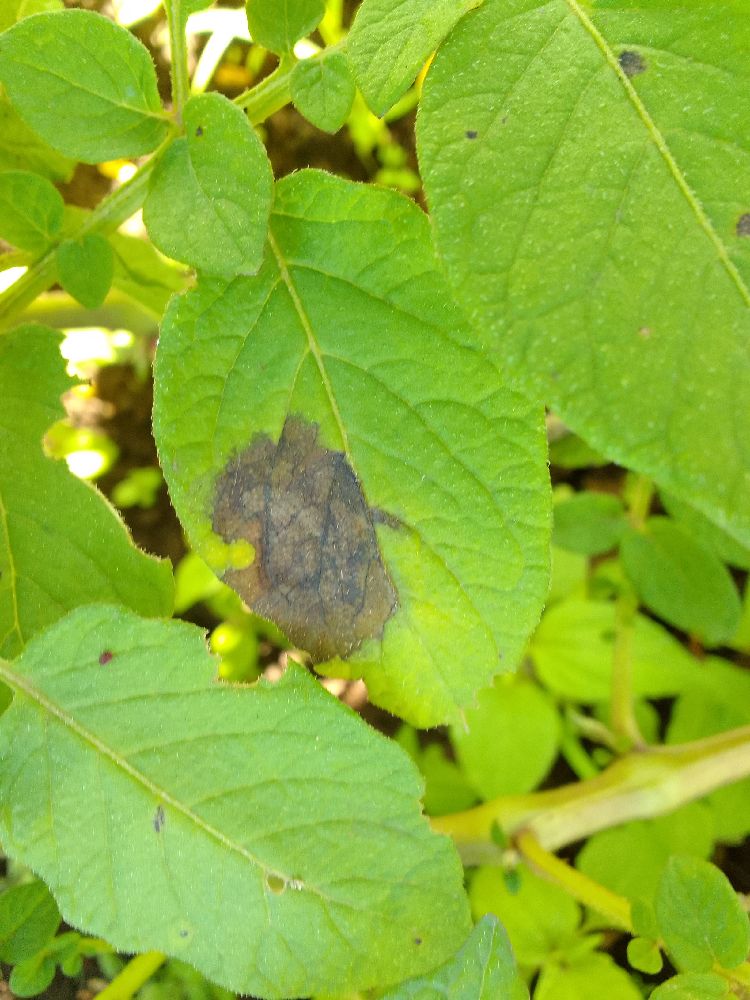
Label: Late blight